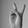
ASL letter: V